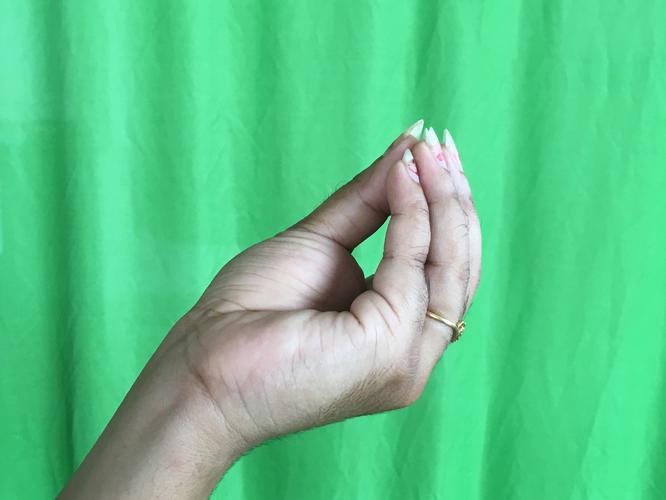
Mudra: Mukulam
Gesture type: single_hand